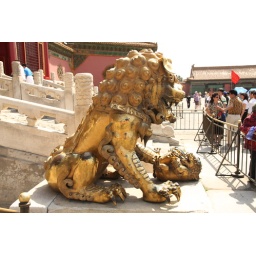
This lion is in front of the Palace of Tranquil Longevity (This is of course the male lion - he is on the left)